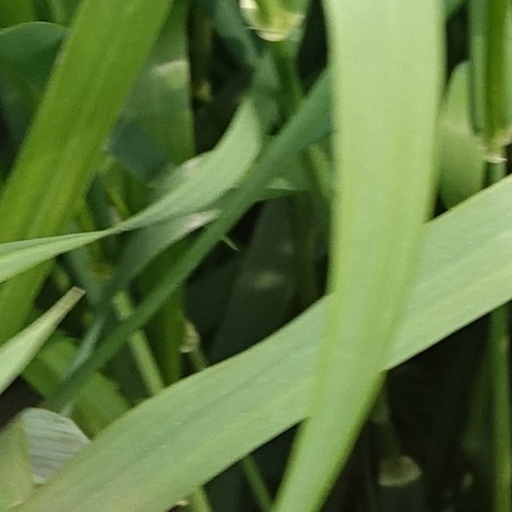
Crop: wheat